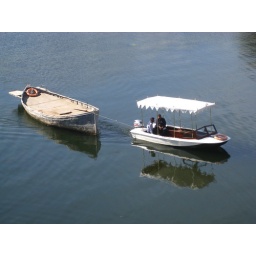
A closeup of the two boats on the lake in Udaipur.